Dave Philley

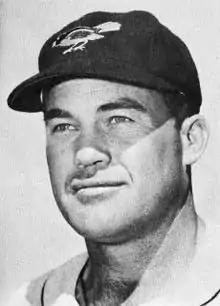
Philley as an Oriole, 1955

David Earl Philley (May 16, 1920 – March 15, 2012) was an American professional baseball outfielder who played in Major League Baseball. A switch hitter who threw right-handed, he debuted on September 6, and played his final game on August 6, . He was born in Paris, Texas and attended East Texas State University prior to his MLB career.